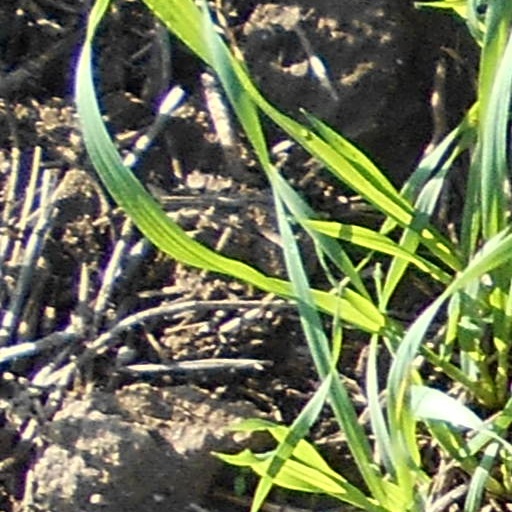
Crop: wheat